Jörg Kastendiek

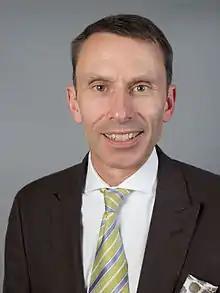
Jörg Kastendiek, 2014

Jörg Kastendiek (18 September 1964 – 13 May 2019) was a German politician for the Christian Democratic Union of Germany (CDU), who was member of the Bürgerschaft, the state parliament of Bremen. Kastendiek also served as senator of Bremen from 2005 to 2007, as Senator for Economy and Ports and as Senator for Culture.